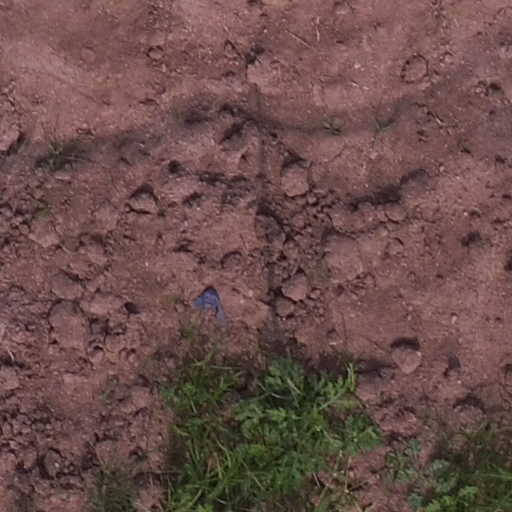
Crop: maize; corn